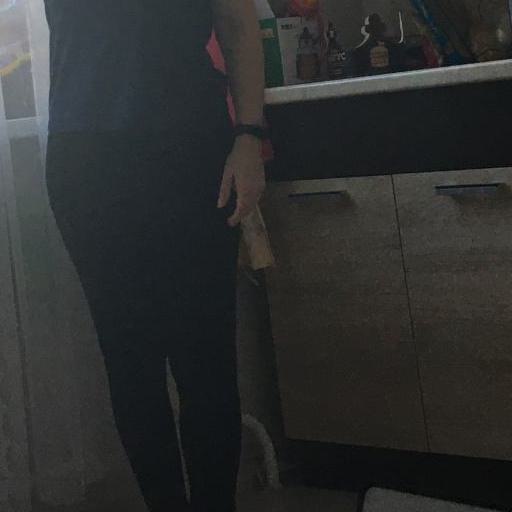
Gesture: no_gesture